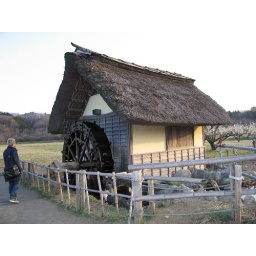
Thatched roof watermill in a field in Koma.